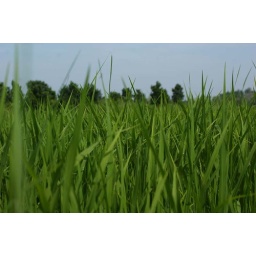
Taken during a river boat trip near Can Tho, Mekong Delta, Vietnam.